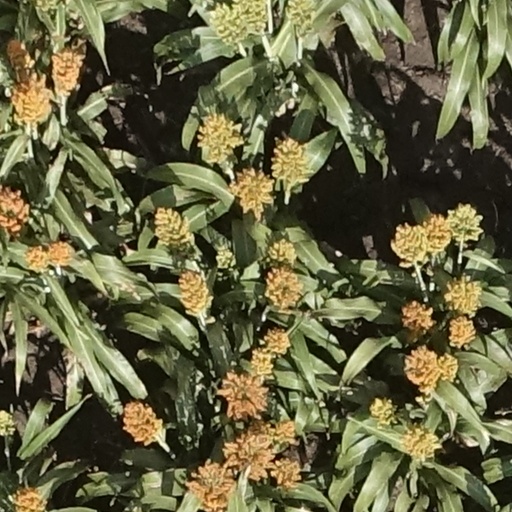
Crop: sorghum